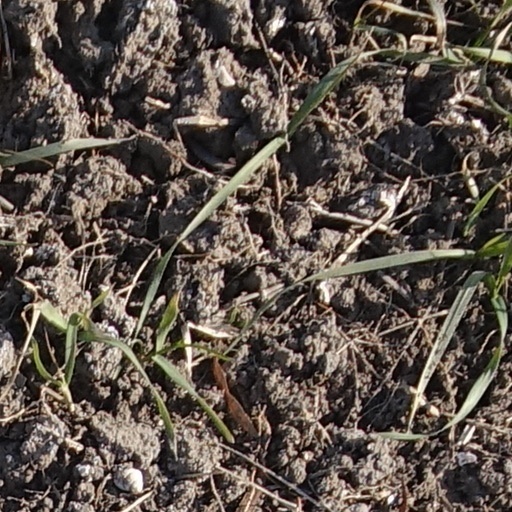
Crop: wheat